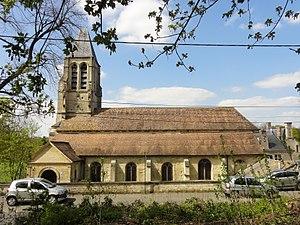
Église Saint-Denis de Méry-sur-Oise - voir titre.
L'église Saint-Denis est une église catholique paroissiale située à Méry-sur-Oise, en France. Elle a été presque entièrement construite entre la fin du XVᵉ siècle et le début du XVIᵉ siècle, dans le style gothique flamboyant, en conservant toutefois le chevet du XIIIᵉ siècle. Son plan est très simple : une nef de six travées accompagnée d'un unique collatéral de même longueur, ainsi qu'une petite chapelle latérale. Dans le détail, certaines particularités apparaissent néanmoins, telle la configuration irrégulière des travées les plus occidentales. Bien que le collatéral représente la première partie construite à la fin du XVᵉ siècle, comme le montre le portail flamboyant et l'année de 1485 gravée dans une clé de voûte, ses fenêtres sont de style Renaissance, tout comme les chapiteaux des grandes arcades faisant communiquer le collatéral avec la nef. Il doit s'agir d'un remaniement de la seconde moitié du XVIᵉ siècle, mais l'histoire de l'église n'a pas encore été écrite. Le lien étroit avec le château de Méry et ses seigneurs ne fait pas de doute, et une porte fait directement communiquer la chapelle latérale avec le château.